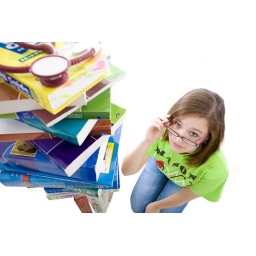
Girl looking over glasses at a stack of books